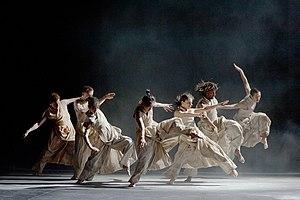
Akram Khan, né le 29 juillet 1974 dans le quartier de Wimbledon à Londres au Royaume-Uni, est un danseur et chorégraphe britannique de danse contemporaine mais aussi de kathak indien.